Zsolt Semjén academic misconduct controversy

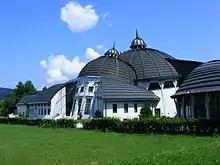
The main building of the Pázmány Péter Catholic University

According to the November 18 article by hvg.hu, in his 1991 "laureatus" dissertation,""The challenge of New Age and opportunity for evangelization"" Semjén used parts of the following works without referencing them properly: